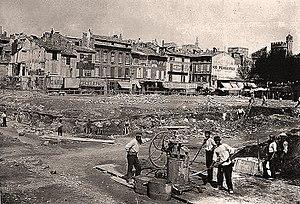
Chantier des Halles en 1898 à Avignon
Les halles d'Avignon sont un marché couvert par une halle regroupant une cinquantaine de commerçants, installé sur la place Pie à Avignon.